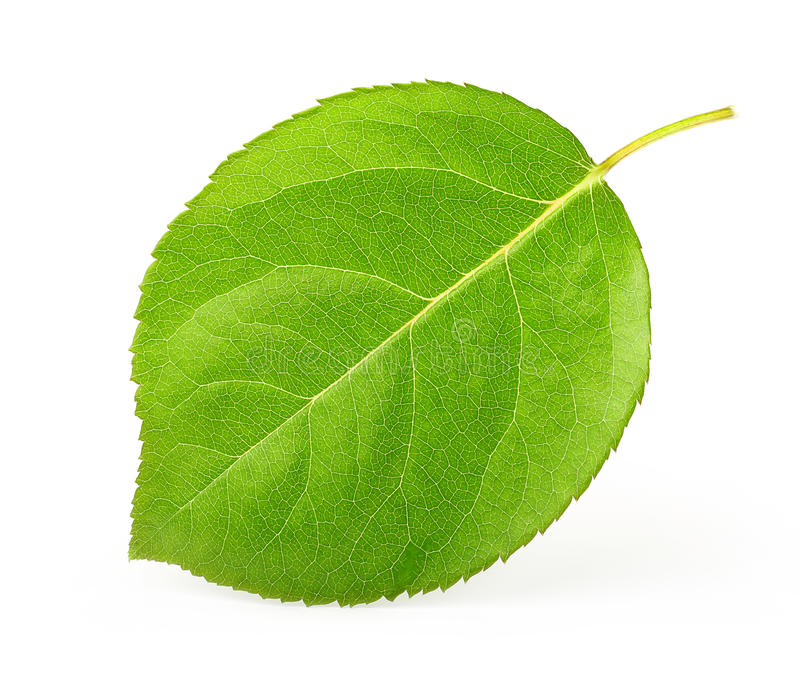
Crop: apple
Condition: healthy